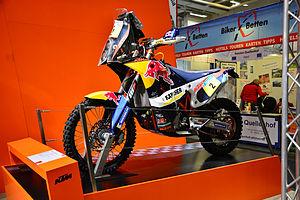
Marc Coma, né le 7 octobre 1976 à Avià, en Catalogne, est un pilote espagnol de rallye-raid moto. Il a remporté cinq fois le Rallye Dakar en 2006, 2009, 2011, 2014 et en 2015 sur des motos KTM. Il est également champion du monde de Rally Cross Country en 2005, 2006 et 2007.